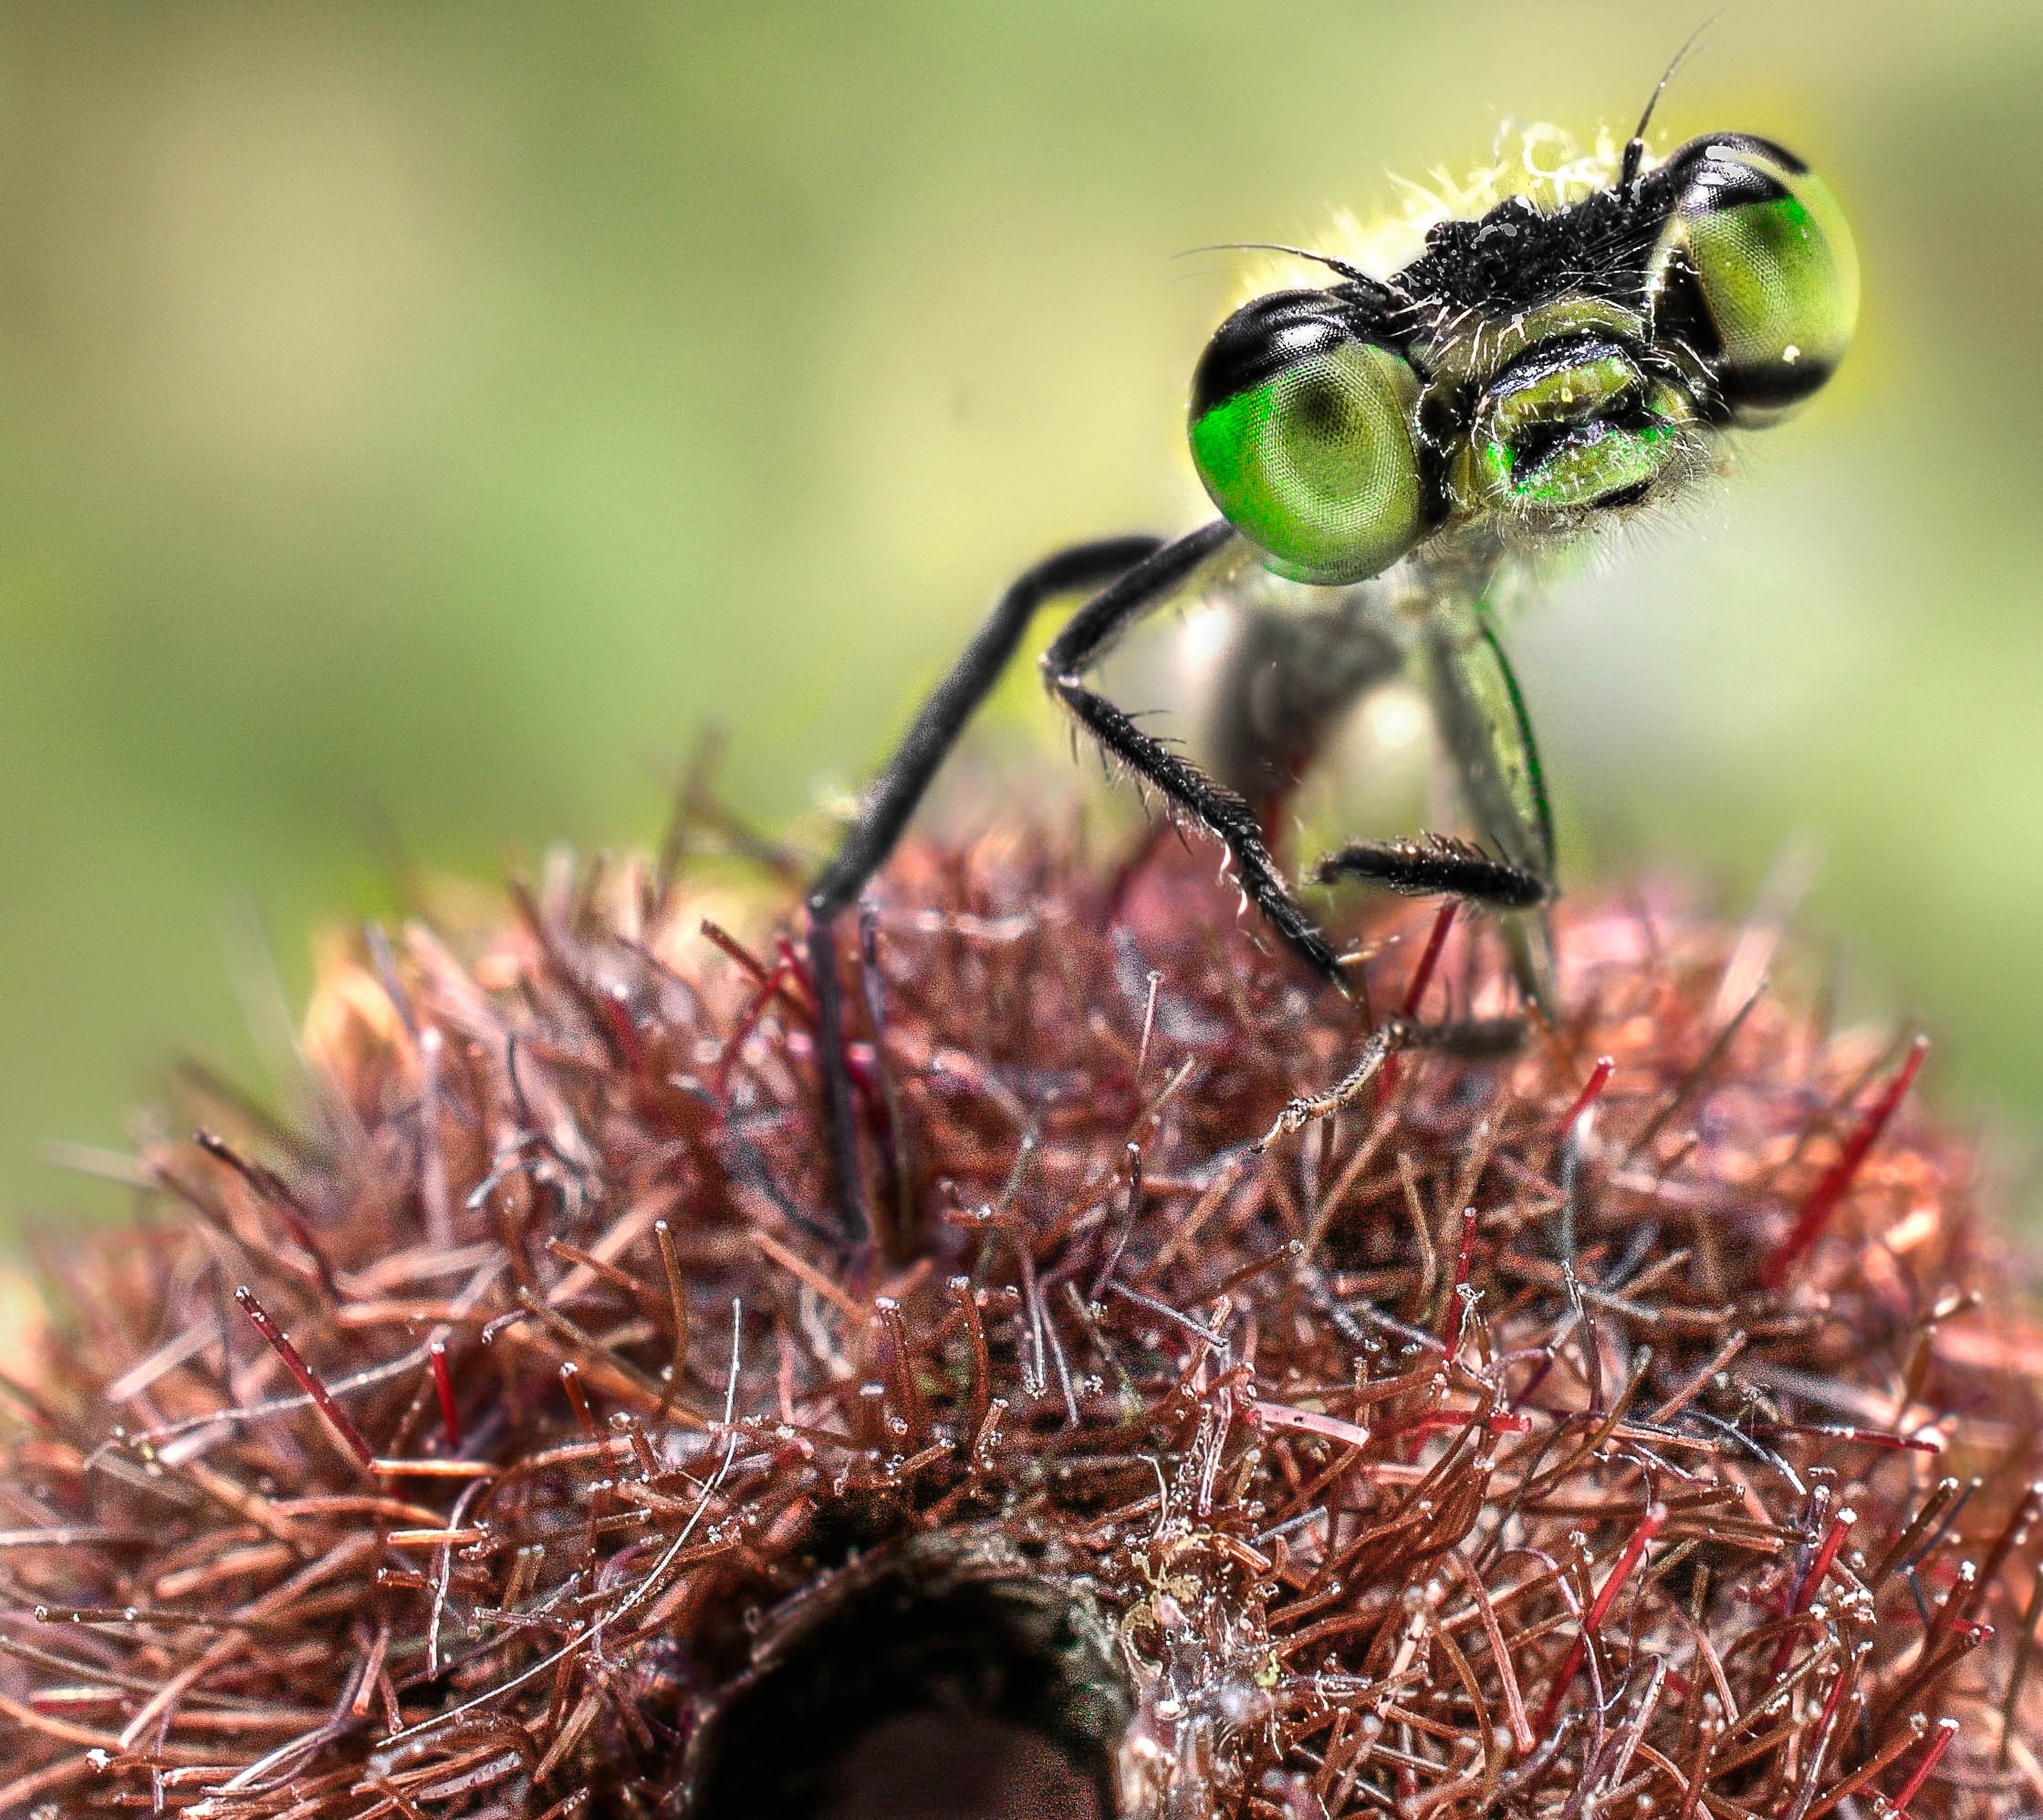
nature, outdoor, branch, wing, photography, flower, animal, fly, wildlife, green, insect, bug, botany, flora, fauna, invertebrate, close up, eye, dragonfly, dragon, resting, macro photography, membrane winged insect